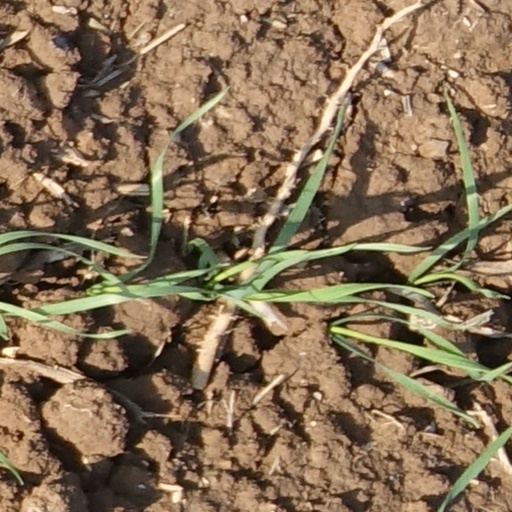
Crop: wheat